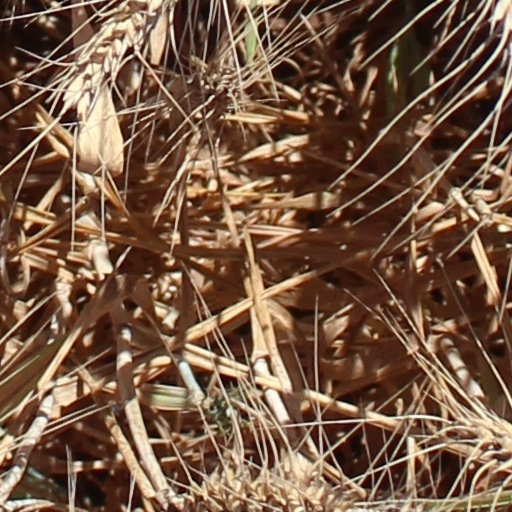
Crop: wheat